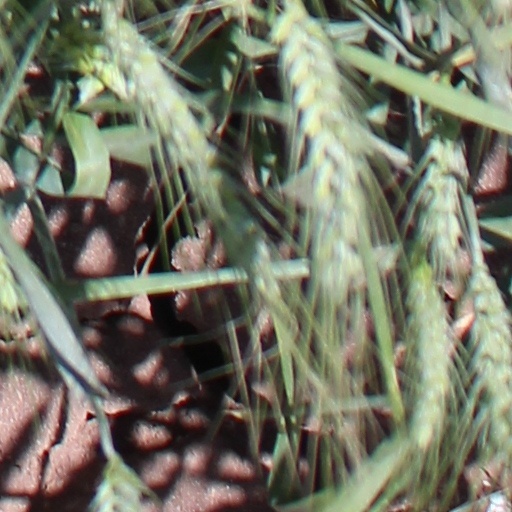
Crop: wheat